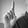
ASL letter: L